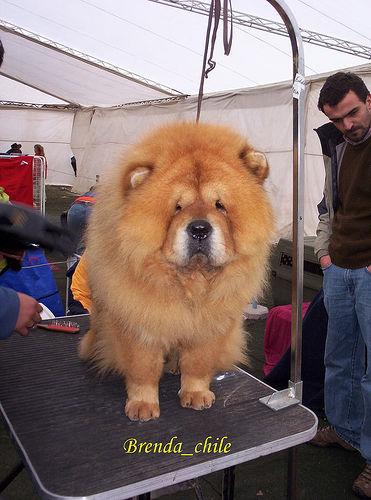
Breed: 329-n000119-chow